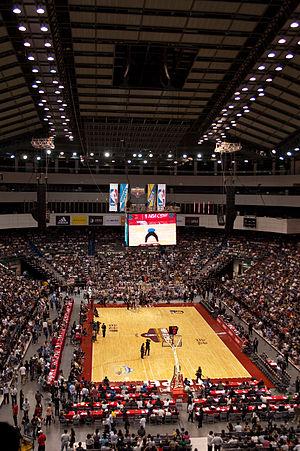
La Taipei Arena est une salle multifonction située dans le district de Songshan de Taipei, à Taïwan. Ouverte en 2005, elle est alors le premier complexe multifonction international du pays.